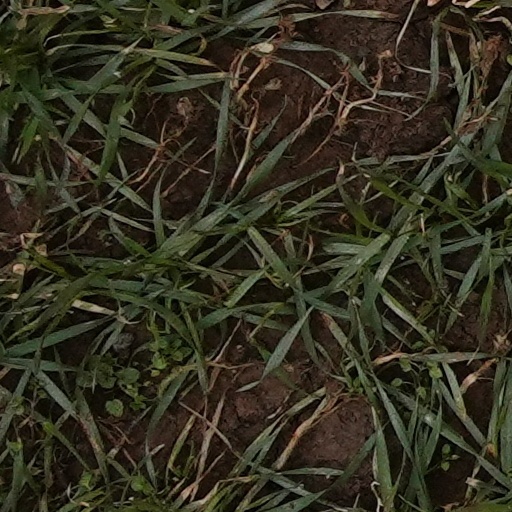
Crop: wheat